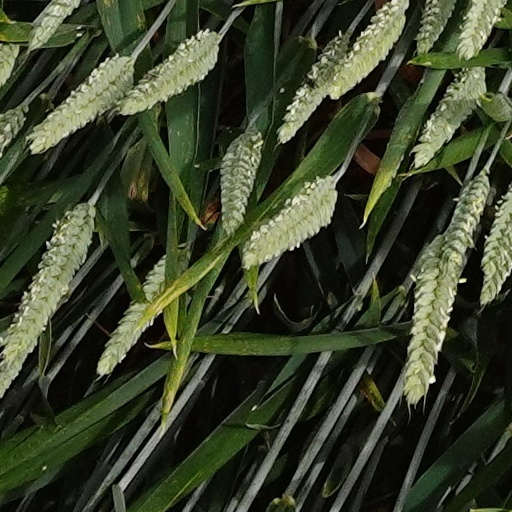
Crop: wheat